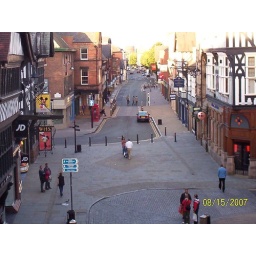
Watergate street in Chester, viewed from the city wall at the clock tower, looking away from our hotel